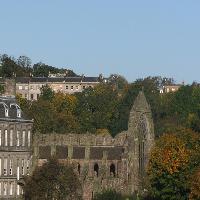
Weather: sun or clear